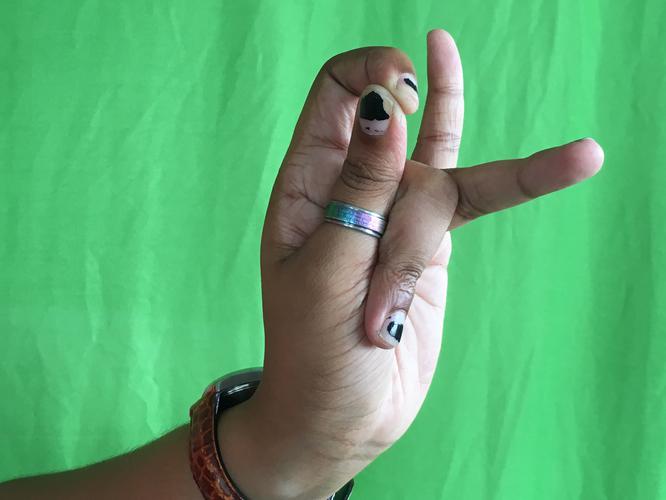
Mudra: Katakamukha_3
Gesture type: single_hand